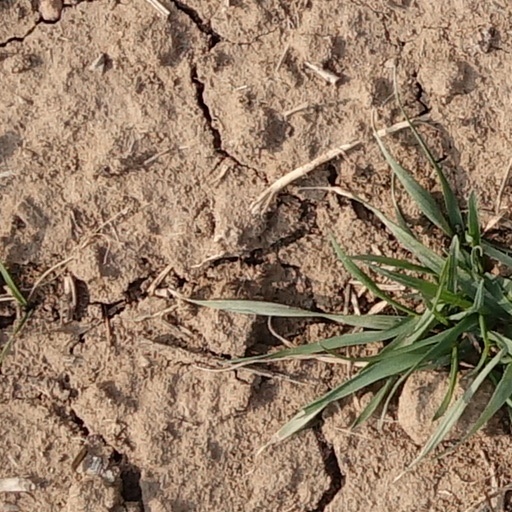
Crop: wheat